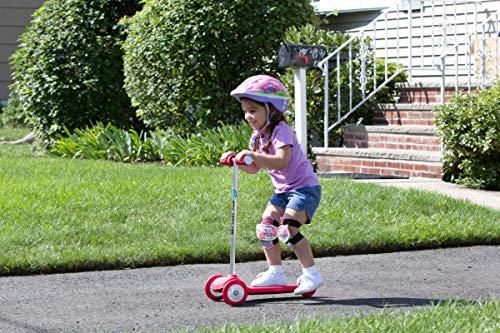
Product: Curve ACTSCOT-487CV-PNK Tilt And Turn 3-Wheel Scooter, Easy Fold-N-Carry Design, Ultra-Lightweight, Portable Folding Design Comfortable & Safe Durable & Easy To Ride, Pink
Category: Sports & Outdoors | Outdoor Recreation | Skates, Skateboards & Scooters | Scooters & Equipment | Scooters
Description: With smooth rolling PVC wheels, soft foam handles, and a quick stop rear brake, the Curve 3 wheel scooter is tons of fun for outdoor play.
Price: $34.26
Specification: Shipping Weight: 4.6 pounds (View shipping rates and policies)|ASIN: B07QJQ7T9K|    #4384    in Sport Scooters